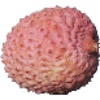
Label: lychee